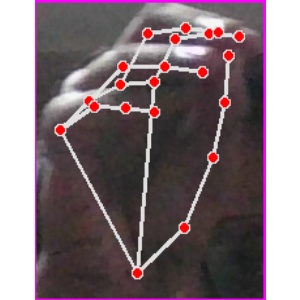
अक्षर: ङ